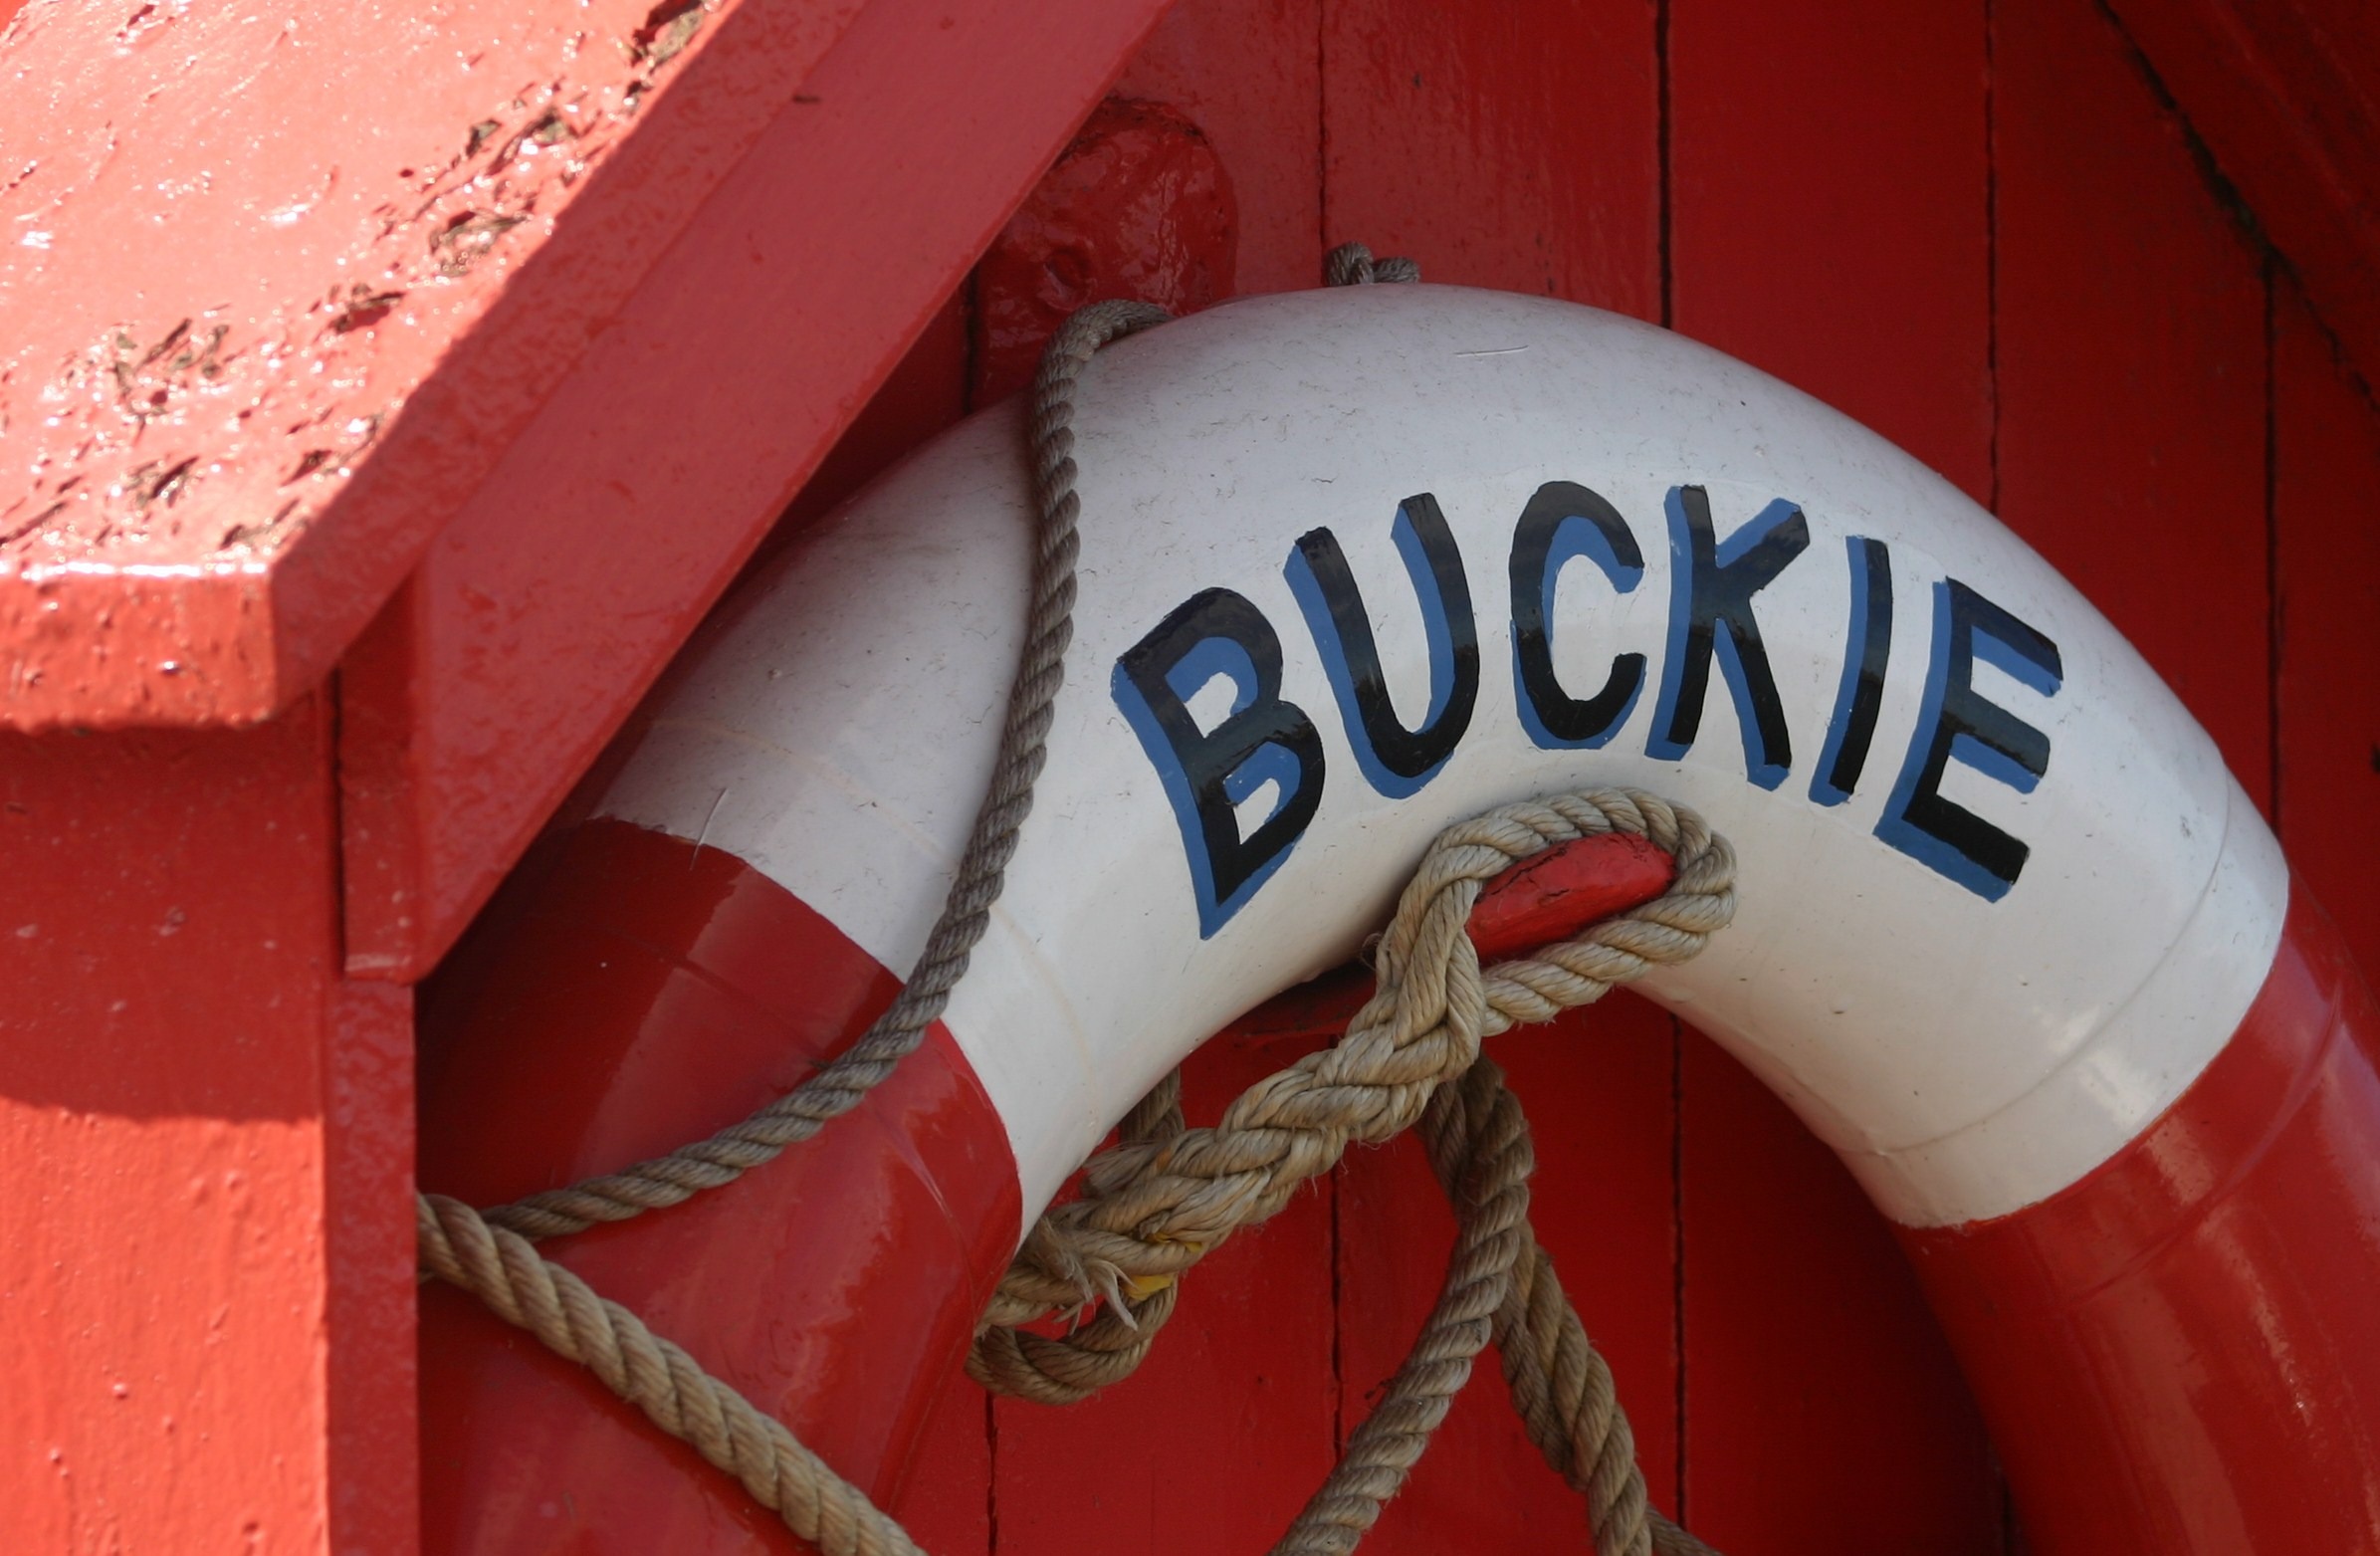
red, color, harbor, marina, life saver, nautical, lifebuoy, lifesaver, fishing port, life buoy, life belt, safety buoy